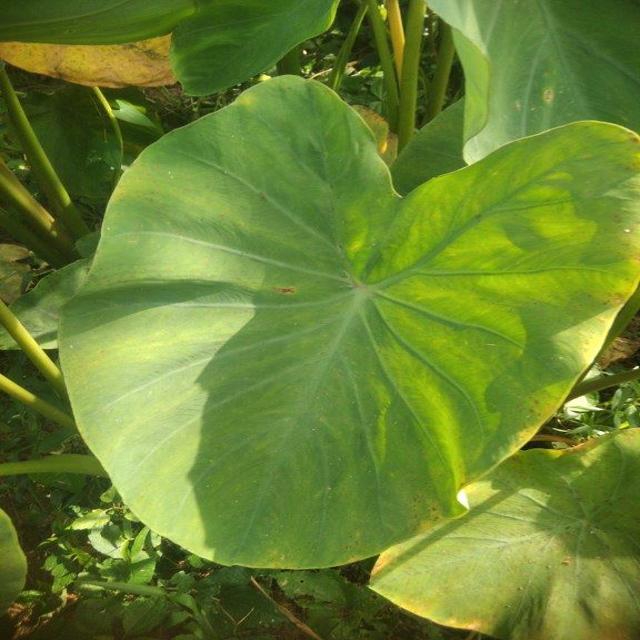
Label: Early_Blight